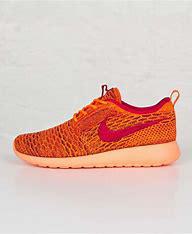
Brand: Nike
Model: Roshe One